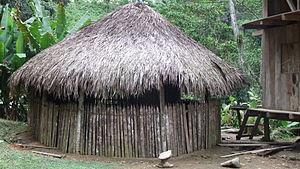
Les Tayronas étaient un important groupe amérindien précolombien qui occupait le territoire de l'actuel département de Magdalena en Colombie, dans la Región Caribe.